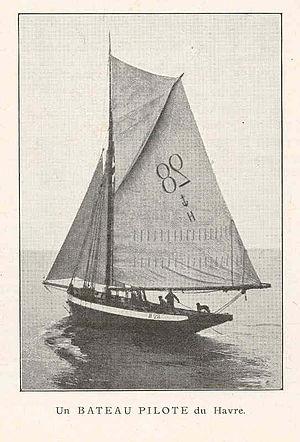
Bateau Pilote du Havre
Le bateau pilote, ou pilotine, est un bateau rapide qui est utilisé pour transporter le pilote à bord des navires qui arrivent ou quittent le port. Ce navire appartient à la station de pilotage du port concerné. Il peut être construit spécialement pour effectuer ce travail. Dans les petits ports, ces bateaux peuvent également servir occasionnellement de bateau de service de lamanage.
Le cotre est un voilier à un mât gréé en voile aurique à plusieurs focs, rapide et maniable, généralement équipé d'une grand-voile à corne, d'un flèche et de deux focs : le foc sensu stricto et la trinquette.